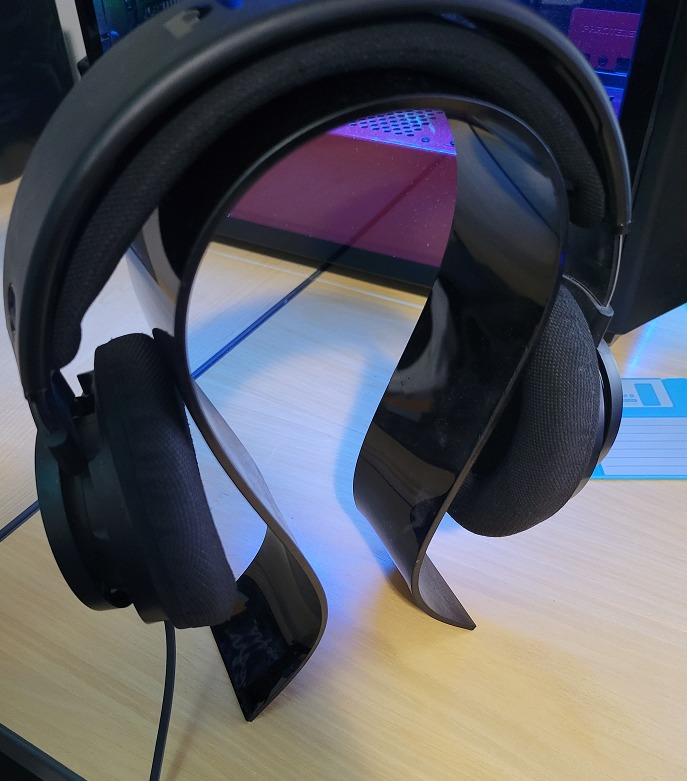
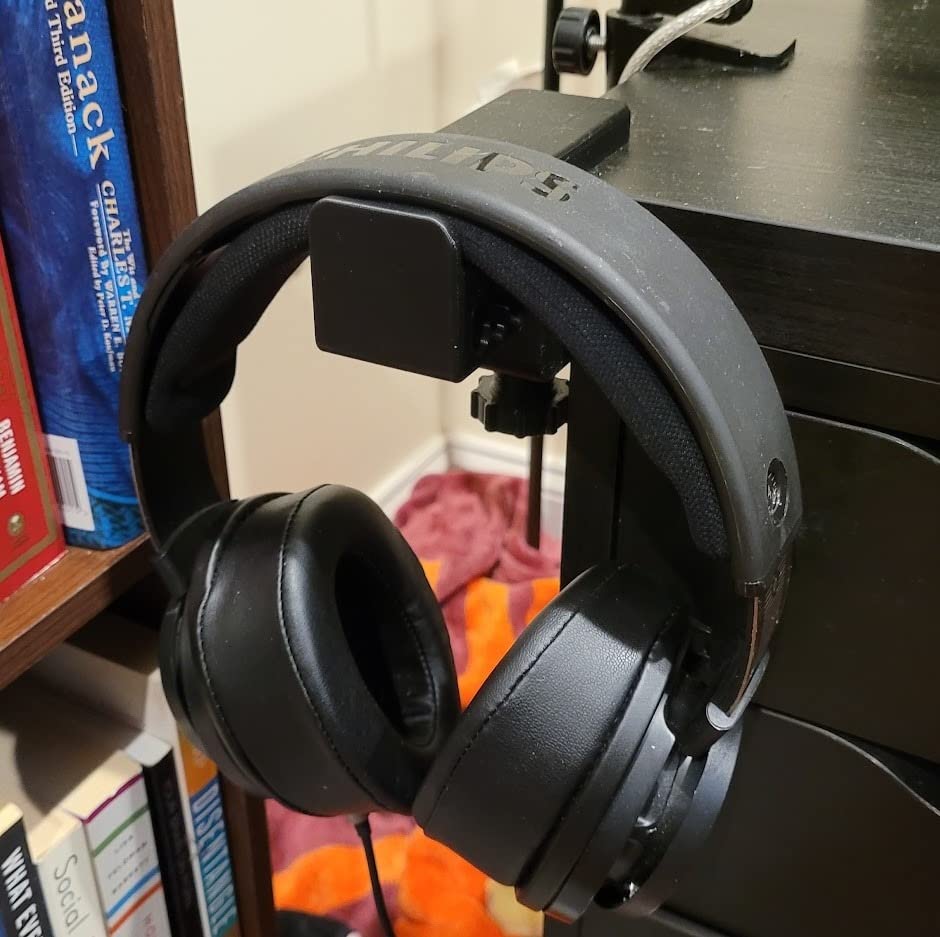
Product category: headphones
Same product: yes